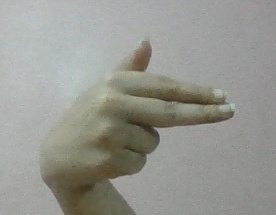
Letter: ghain